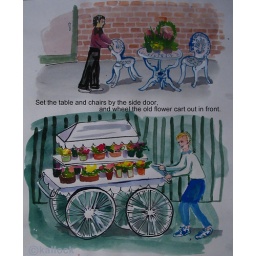
Set the table and chairs by the side door, and wheel the old flower cart out in front.